Hill Top House Hotel

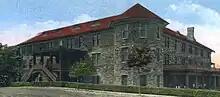
Third iteration of the Hill Top House Hotel, about 1924 (3 stories)

The original frame structure, described as "the one real new building" put up in Harpers Ferry since the Civil War, was destroyed by fire in 1912,